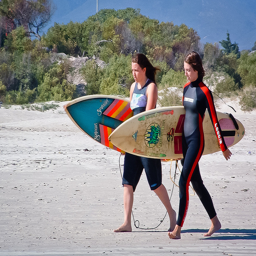
Two women are walking on the beach with surf boards
Two surfers walk along the beach with their boards
Two women walking on the beach holding up their surfboards.
Two beautiful women carrying surfboards on a beach.
Two woman carrying surfboards on the beach together